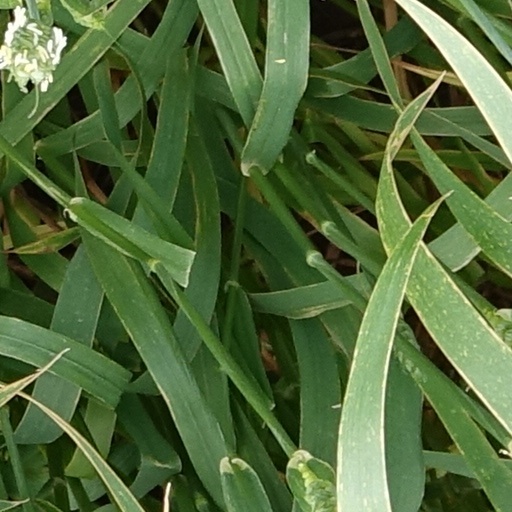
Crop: wheat